Lost-wax casting

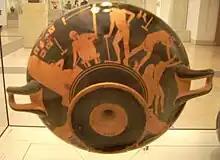
The Berlin Foundry Cup, early 5th century BC

Direct imitations and local derivations of Oriental, Syro-Palestinian and Cypriot figurines are found in Late Bronze Age Sardinia, with a local production of figurines from the 11th to 10th century BC. The cremation graves (mainly 8th-7th centuries BC, but continuing until the beginning of the 4th century) from the necropolis of Paularo (Italian Oriental Alps) contained fibulae, pendants and other copper-based objects that were made by the lost-wax process. Etruscan examples, such as the bronze anthropomorphic handle from the Bocchi collection (National Archaeological Museum of Adria), dating back to the 6th to 5th centuries BC, were made by "cire perdue". Most of the handles in the Bocchi collection, as well as some bronze vessels found in Adria (Rovigo, Italy) were made using the lost-wax technique. The better known lost-wax produced items from the classical world include the "Praying Boy" (in the Berlin Museum), the statue of Hera from Vulci (Etruria), which, like most statues, was cast in several parts which were then joined. Geometric bronzes such as the four copper horses of San Marco (Venice, probably 2nd century) are other prime examples of statues cast in many parts.